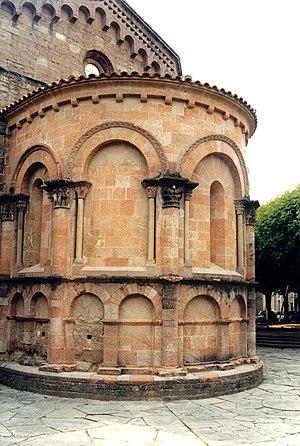
Espagne - Catalogne - Monastère de Sant Joan de les Abadesses This is a photo of a monument indexed in the Catalan heritage register of Béns Culturals d'Interès Nacional and the Spanish heritage register of Bienes de Interés Cultural under the reference RI-51-0000565.
Le monastère de Sant Joan de les Abadesses est un monastère situé sur le territoire de Sant Joan de les Abadesses, commune de la comarque du Ripollès dans le nord de la province de Gérone et de la communauté autonome de Catalogne en Espagne.